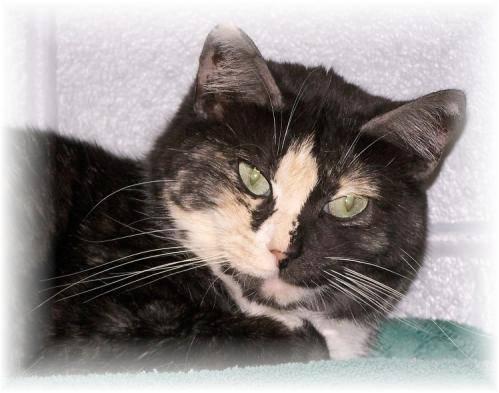
cat